Jürgen Kretschmann

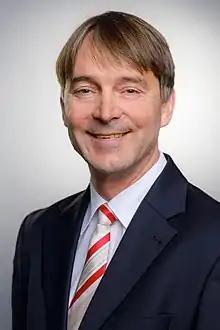
Jürgen Kretschmann (2017)

Jürgen Kretschmann (born April 16, 1959) is a German economist and university president.